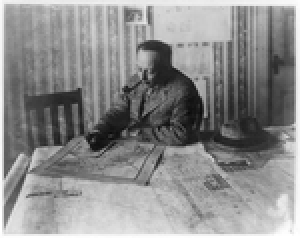
Frederick Law Olmsted, Jr. était un architecte paysagiste américain également connu pour son combat pour la protection de l'environnement. Il travailla également pour des projets relatifs à des parcs nationaux américains comme les parcs d'Acadia, des Everglades et de Yosemite. L'île Olmsted située au niveau des chutes du fleuve Potomac dans le Maryland a été nommée en son honneur.